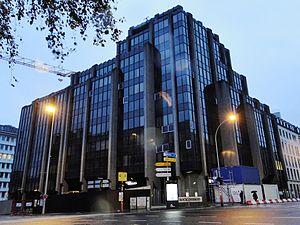
complexe administratif Carrefour (11.2014)